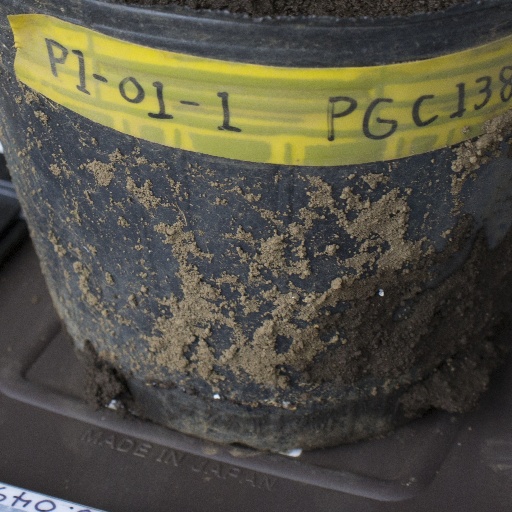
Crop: soybean